Guy Burt

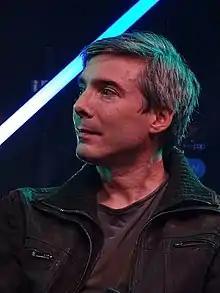
Guy Burt at MCM London Oct 2019

Guy Burt (born 14 July 1972) is an English author and BAFTA award-winning screenwriter who has worked on series such as "The Borgias", and "Wire in the Blood" and is currently working on adapting the "Alex Rider" TV series.